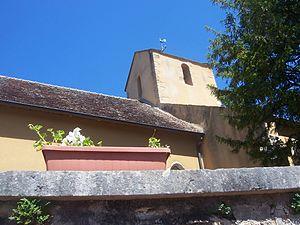
Eglise de Charrecey
Charrecey est une commune française située dans le département de Saône-et-Loire en région Bourgogne-Franche-Comté.